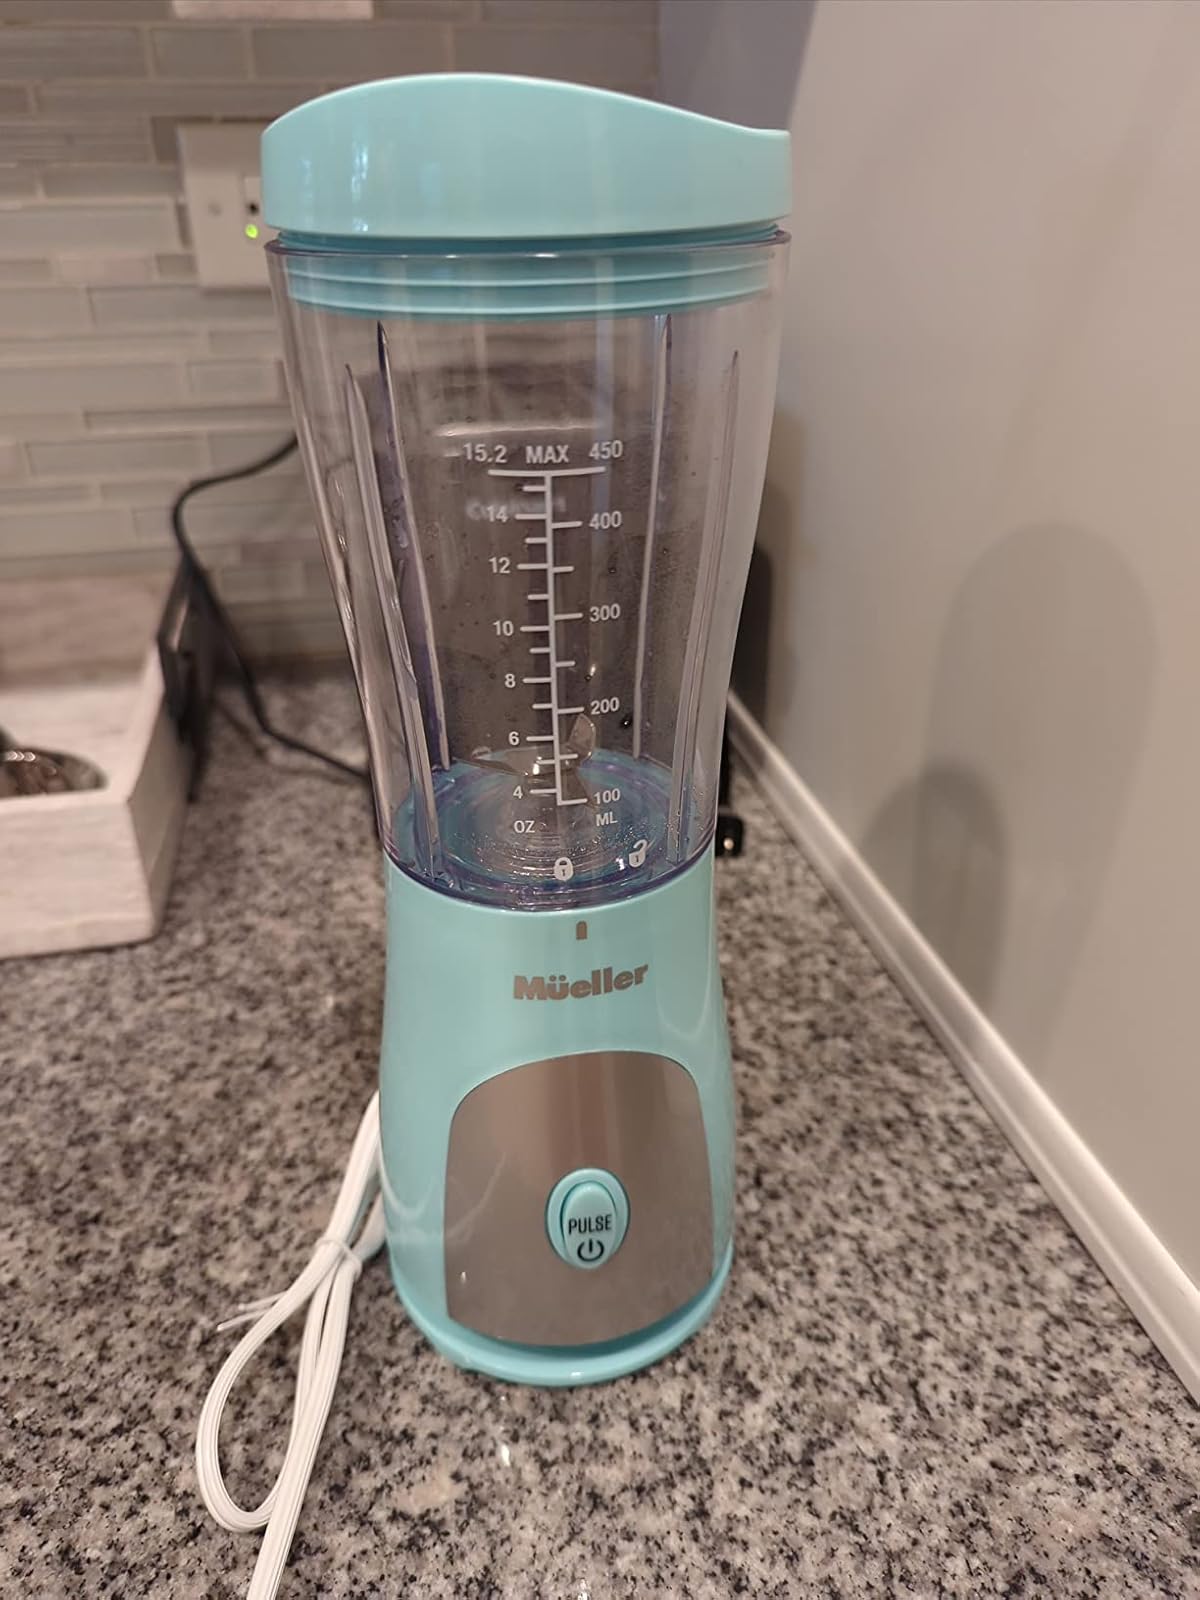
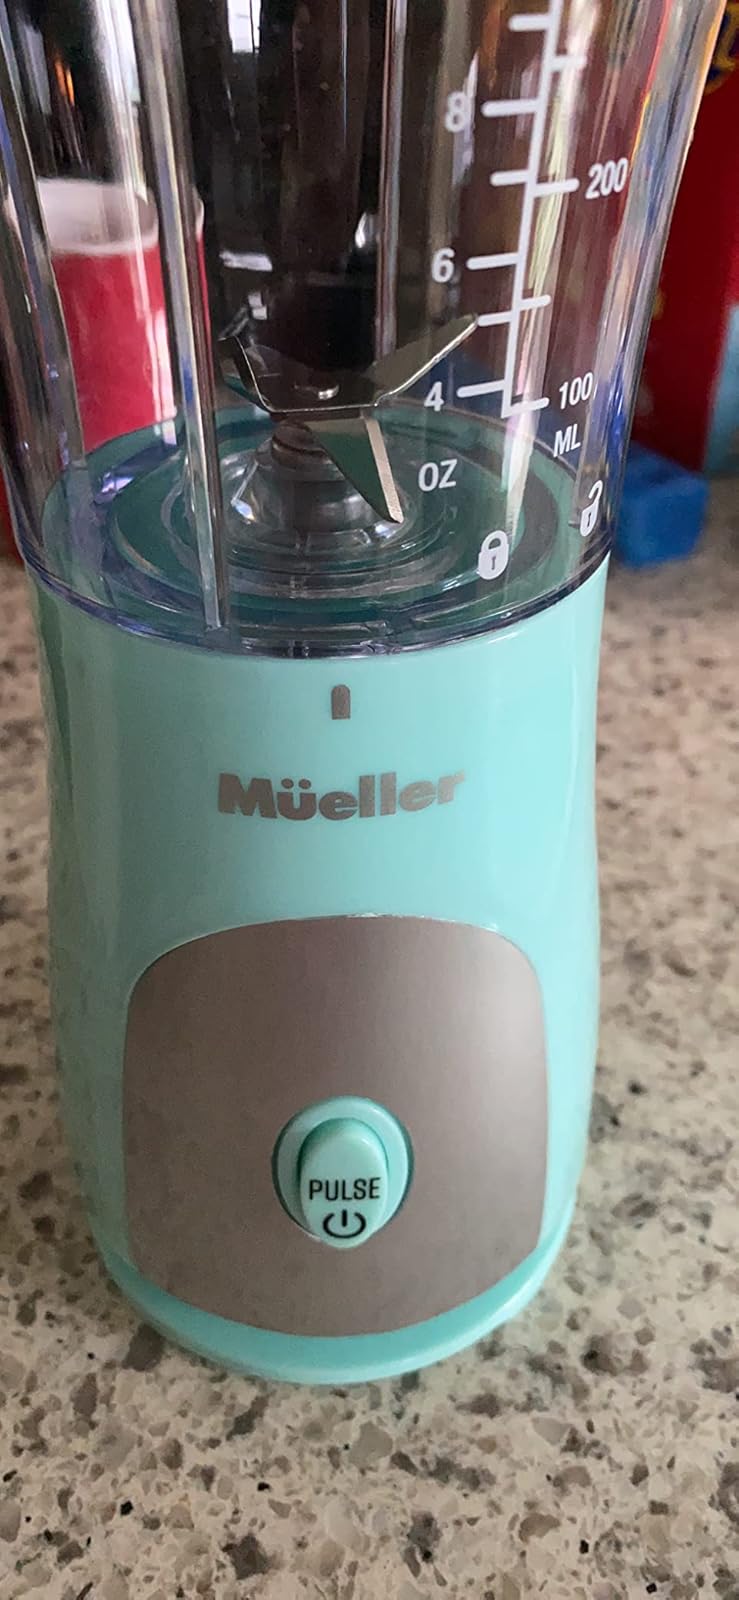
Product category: items_blender
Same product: yes